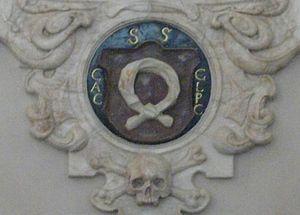
Nałęcz est l'un de plus anciens blasons de la noblesse polonaise et sa première utilisation documentée remonte à 1293.